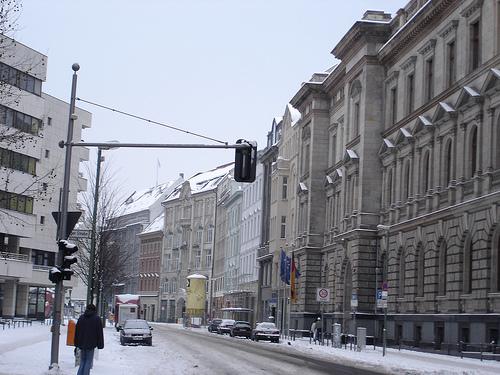
Weather: snow or frosty